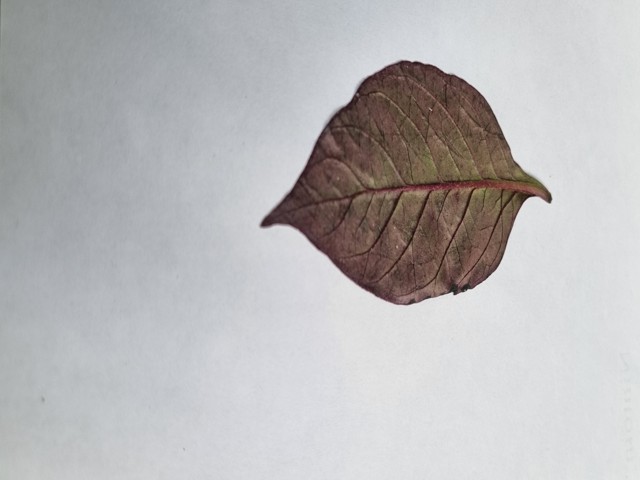
Plant: kalochitra